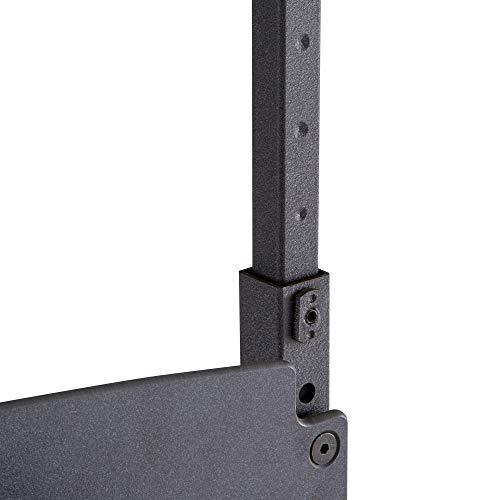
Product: Safco Alphabetter Desk, 36" x 24", Dry Erase
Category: Home & Kitchen | Furniture | Kids' Furniture | Desks & Desk Sets | Desks
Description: Safco alphabetter adjustable-height desk gives students in grades 3-12 the opportunity to sit or stand during the school day and fidget without being a distraction to their classmates or teachers, while potentially improving their focus and concentration.
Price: $375.01
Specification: ASIN:B07G28T4NS|ShippingWeight:48.1pounds|DateFirstAvailable:July30,2018